Kambala School

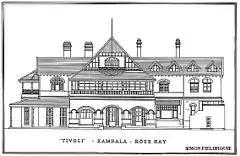
"Tivoli" - Kambala, Rose Bay

Kambala was established in 1887 by Louisa Gurney, the daughter of an English clergyman. Gurney conducted her first classes with twelve girls at a terrace house in Woollahra called 'Fernbank'. In 1891, Augustine Soubeiran, who had assisted in the running of the school and who taught French, became Co-Principal. To accommodate increasing enrolments, the School was moved to a larger property in Bellevue Hill called Kambala, from which the school took its new name.